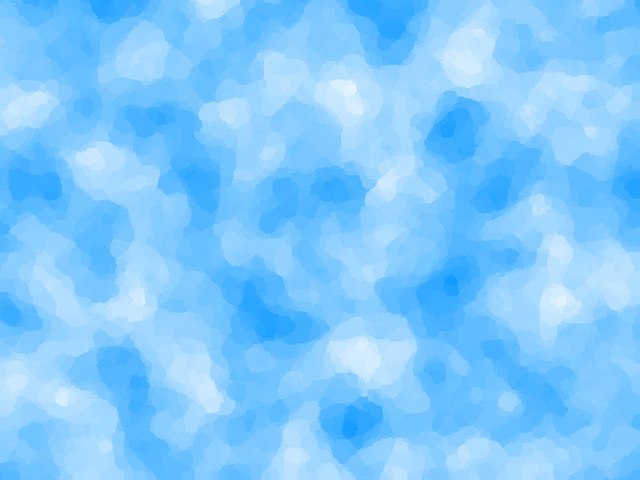
Texture: blotchy